2020 Massachusetts elections

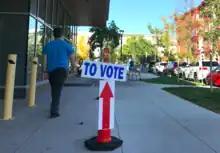
Early voting polling place in Middlesex County, Massachusetts, October 2020

All seats in the state legislature, the General Court, were up for election.